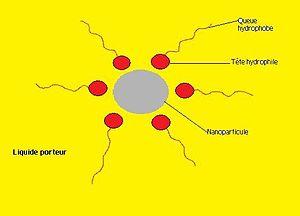
Le rôle du surfactant dans la liaison entre particule magnétique et solvant.
Les ferrofluides sont des suspensions colloïdales de nanoparticules ferromagnétiques ou ferrimagnétiques d'une taille de l'ordre de 10 nanomètres dans un solvant ou de l'eau. Ces liquides deviennent magnétiques lors de l'application d'un champ magnétique extérieur tout en conservant leur stabilité colloïdale.
Un tensioactif ou agent de surface est un composé qui modifie la tension superficielle entre deux surfaces. Les composés tensioactifs sont des molécules amphiphiles, c'est-à-dire qu'elles présentent deux parties de polarité différente, l'une lipophile est apolaire, l'autre hydrophile est polaire.